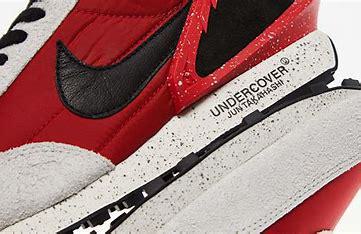
Brand: Nike
Model: Undercover